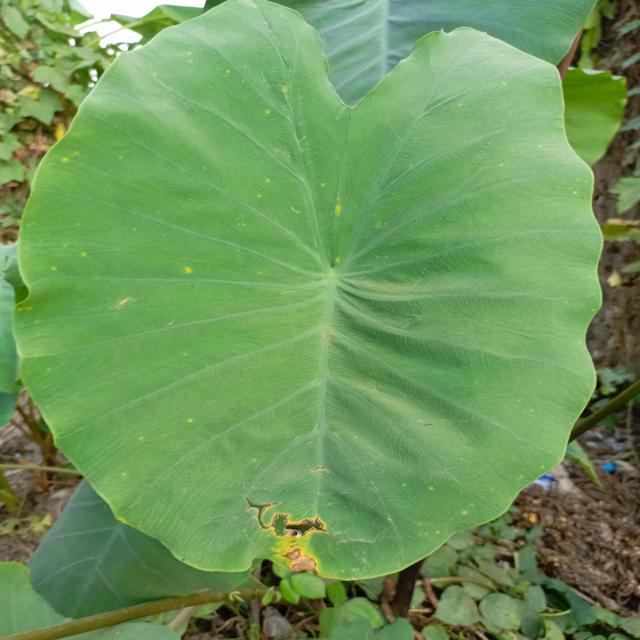
Label: Late_Blight